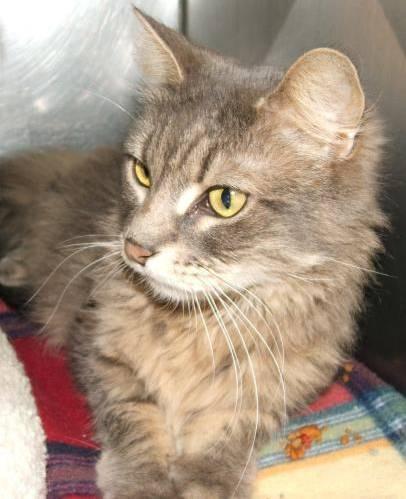
cat